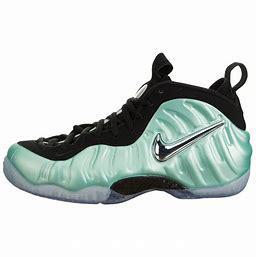
Brand: Nike
Model: Air Foamposite Pro